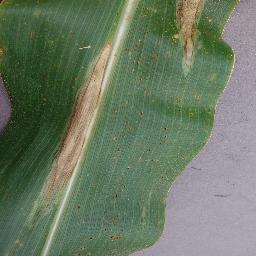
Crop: corn
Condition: (maize)_northern_blight